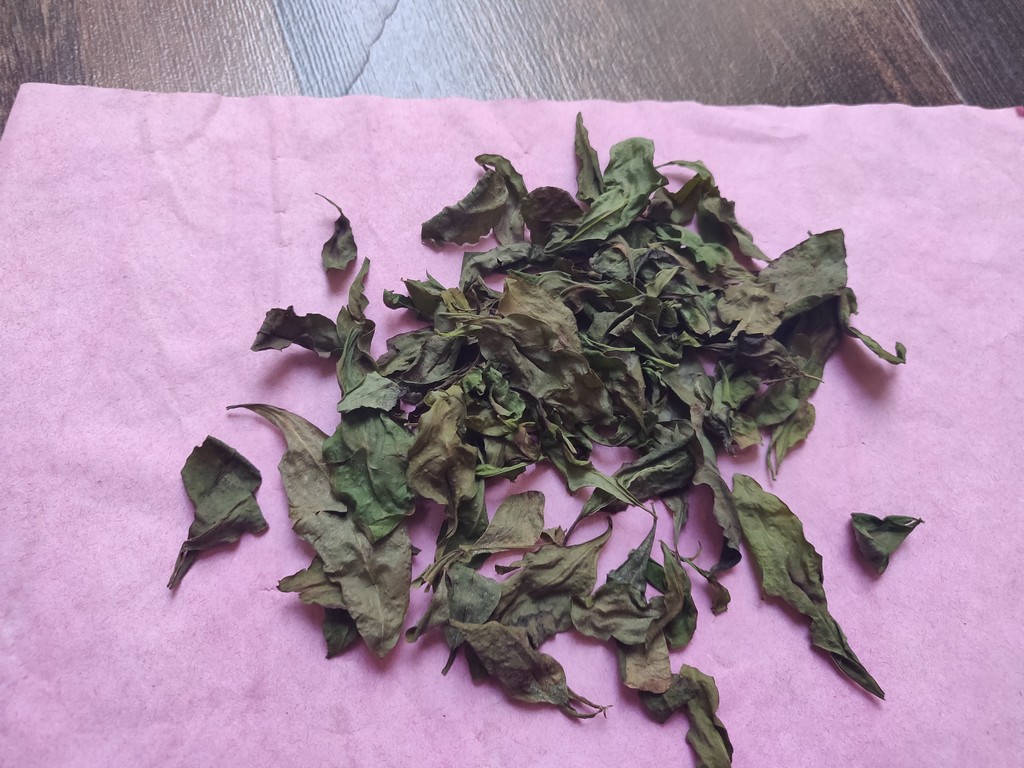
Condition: Dried
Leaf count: multiple
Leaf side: unknown